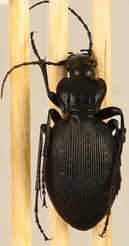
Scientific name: Pterostichus coracinus
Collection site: Mountain Lake Biological Station NEON (MLBS), plot MLBS_009